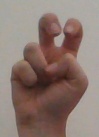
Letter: toot